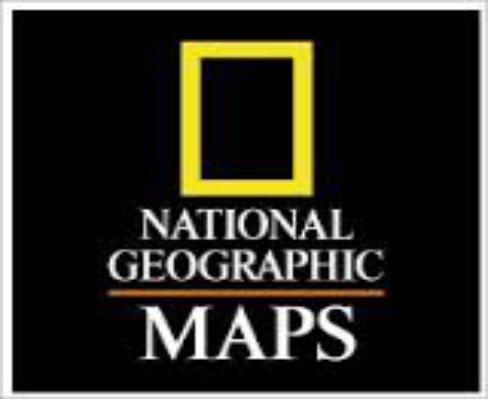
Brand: Geographics
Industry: Clothes